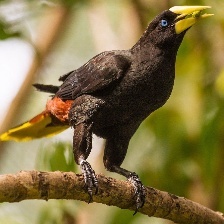
Species: CRESTED OROPENDOLA
Scientific name: PSAROCOLIUS DECUMANUS